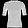
Label: T - shirt / top